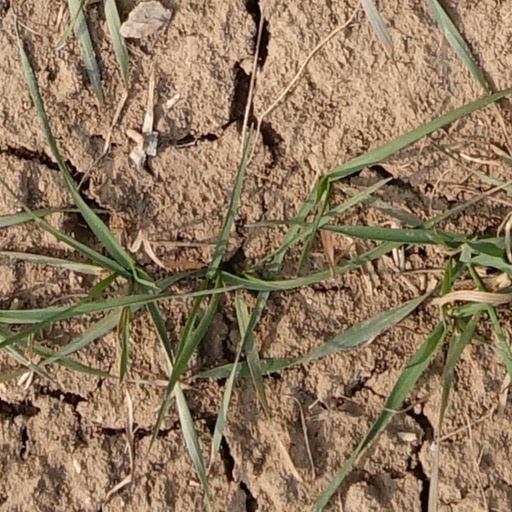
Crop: wheat